Crested servaline genet

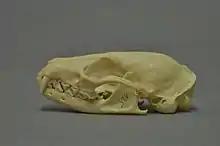
"Genetta cristata" skull

The crested servaline genet is a rather small and slender genet with relatively long legs and a narrow face. Its khaki colored fur is short, soft and dense with dark spots that are densely and evenly distributed. Its long tail is banded with wide black bands and thin whitish bands. Its crest on the back of the neck does not extend onto the back.